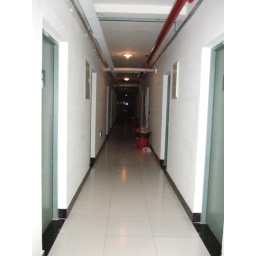
A long corridor in the dormitory building